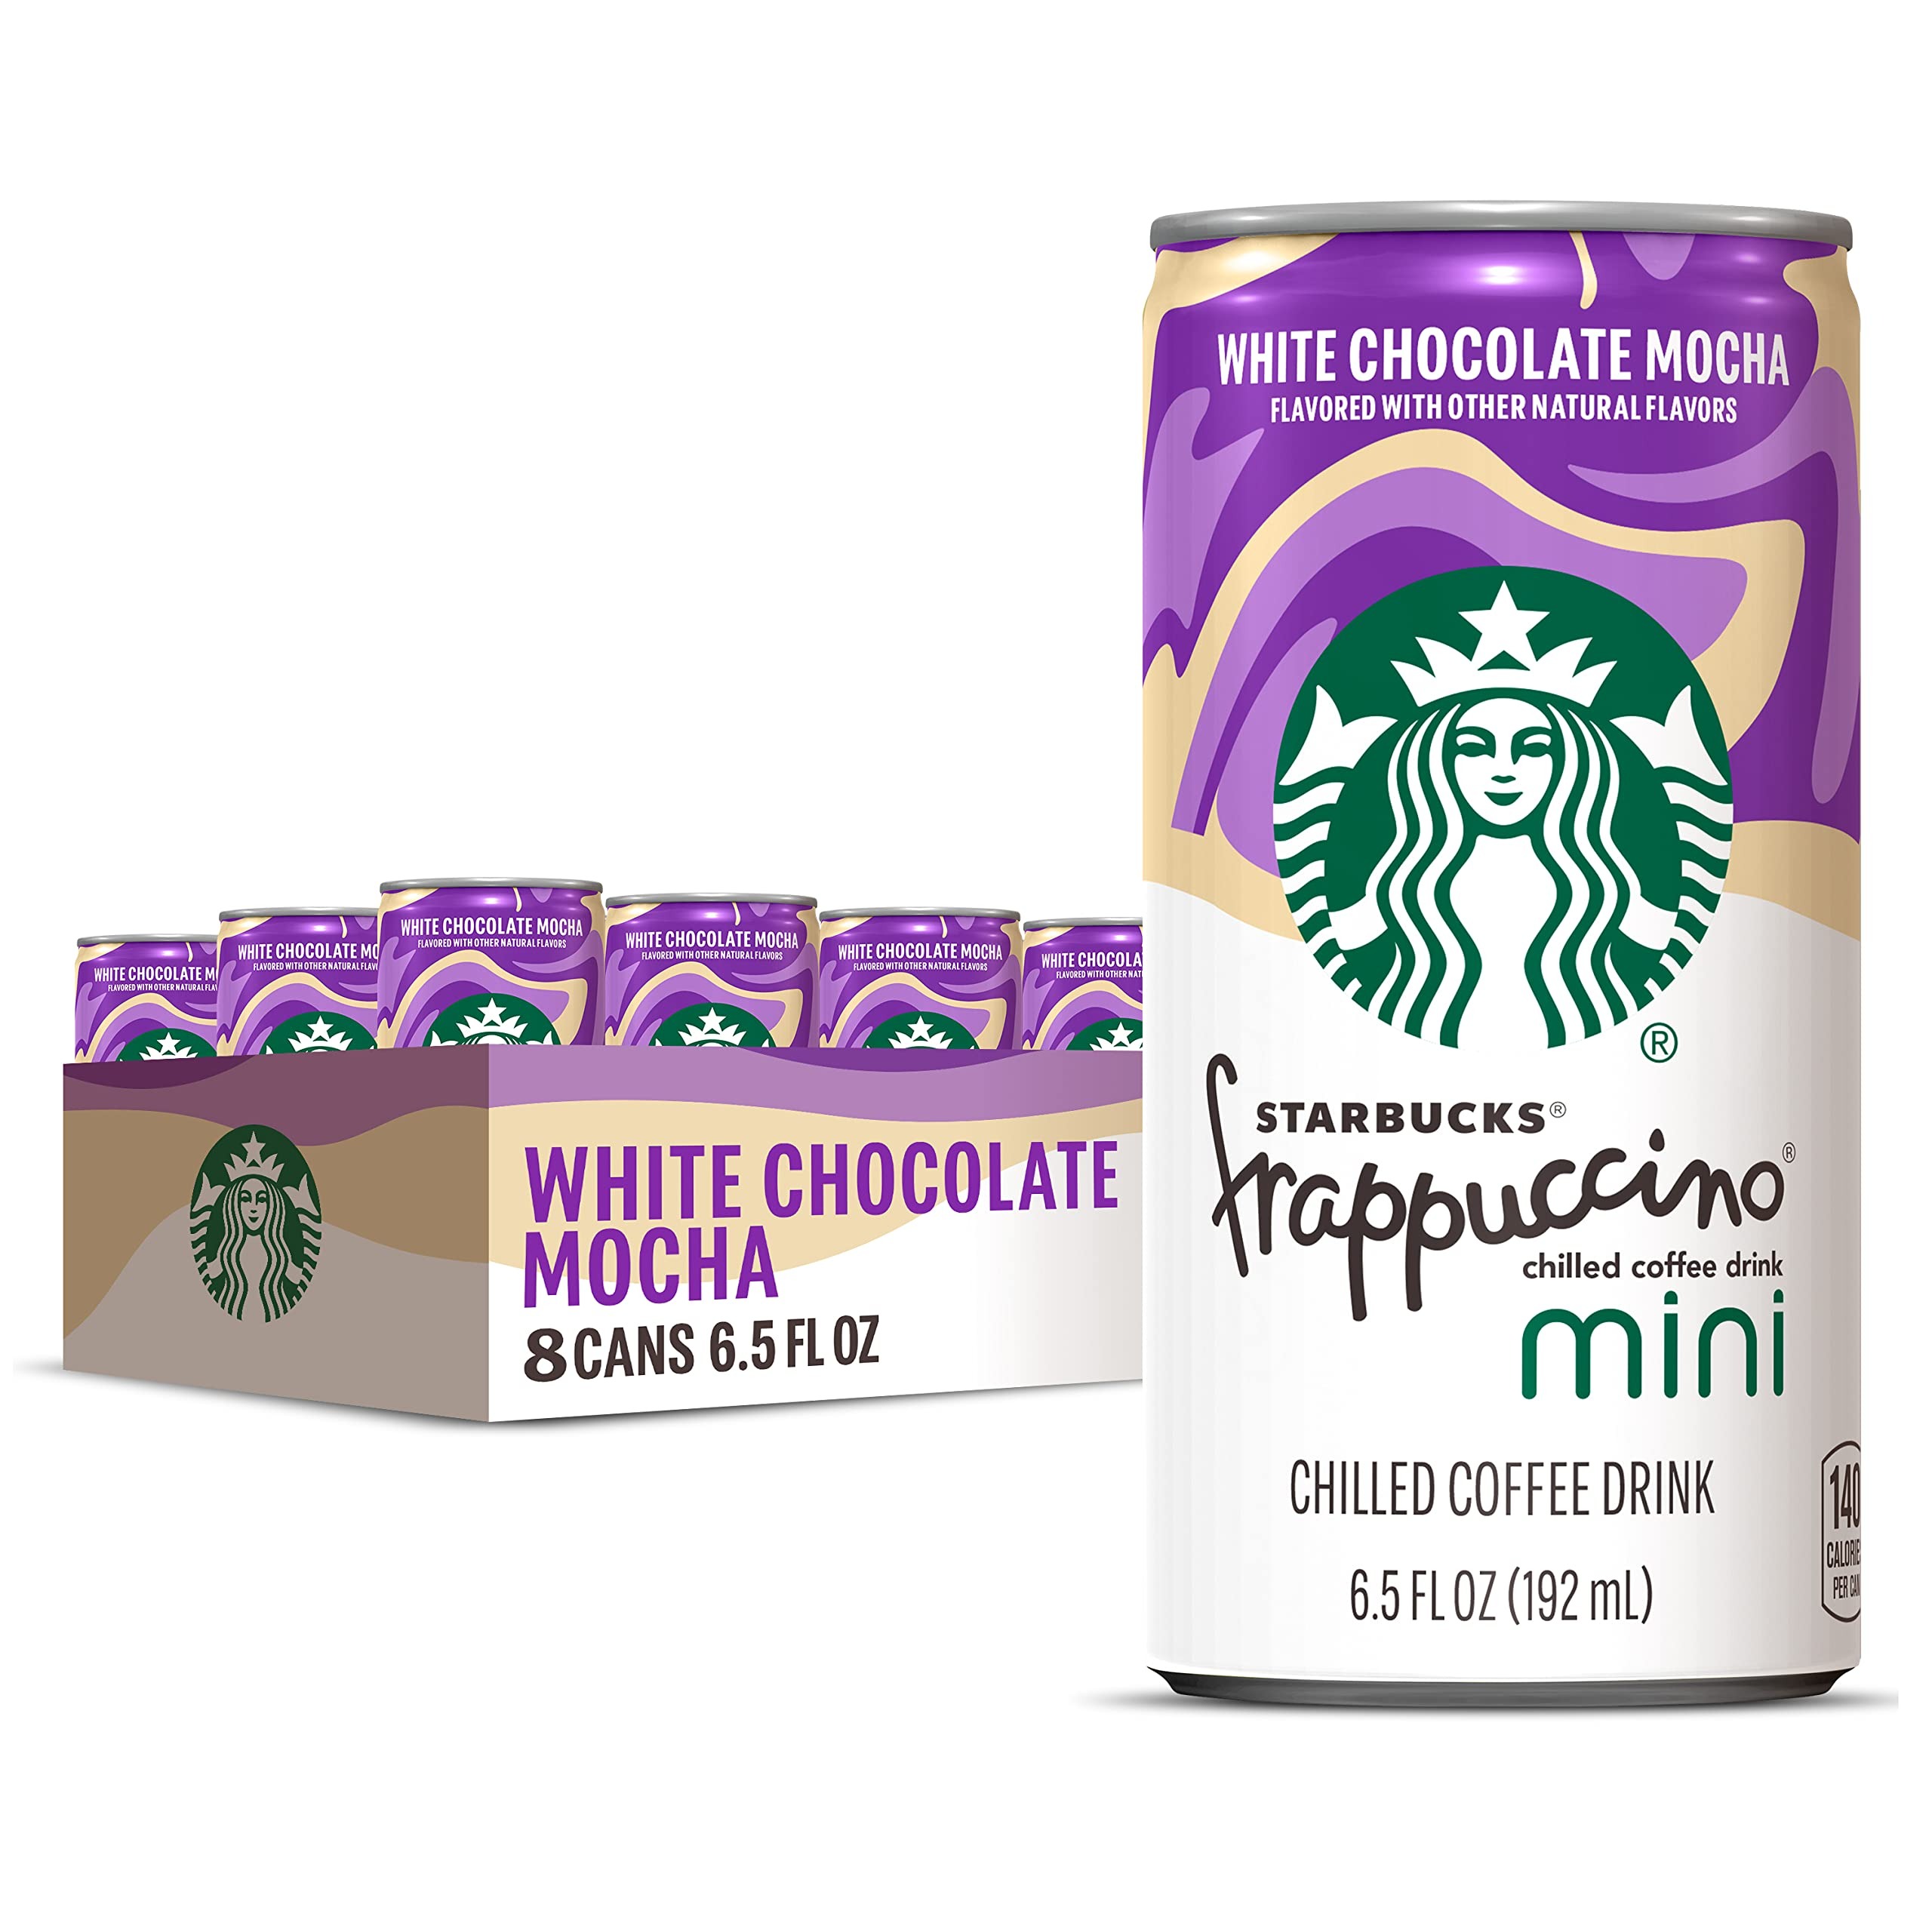
Item Name: Starbucks Frappuccino Minis Coffee Drink, Caramel, 6.5oz Liquid Mini Cans, (8 Pack)
Bullet Point 1: Includes 8 (6.5oz) Mini cans of Starbucks Frappuccino, White Chocolate Mocha flavor
Bullet Point 2: Inspired by a classic enjoyed in our cafés every day​
Bullet Point 3: An indulgent blend of creamy milk and real brewed Starbucks coffee​
Bullet Point 4: Made with the finest arabica coffee beans​
Bullet Point 5: Flavor that pops, that Starbucks coffee feeling ready made​
Value: 52.0
Unit: Fl Oz

Price: 18.29